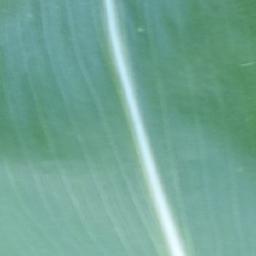
Label: Corn___healthy